Ellen White (footballer)

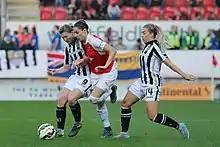
White (left) for Notts County in 2015.

White left Arsenal at the end of the 2013 season, joining Notts County on a three-year deal ahead of the 2014 season. In April, White suffered an ACL injury and was out for the entire WSL season. In January 2015, the club confirmed that she was back in training ahead of the 2015 season. White scored a goal and assist in her first two games since returning from injury. She finished the 2015 season with 3 goals in 14 appearances. Notts County finished the regular season in fifth place. White scored three goals for Notts County during the 2016 season in ten appearances. The club finished in sixth place during the regular season.